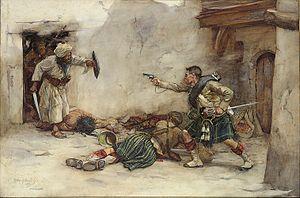
La deuxième guerre anglo-afghane opposa de 1878 à 1880 le Royaume-Uni à l’Afghanistan, nation gouvernée par Shir Ali Khan, fils de l’émir Dost Mohammed Khan de la dynastie Barakzaï. Pour la seconde fois, le Raj britannique envahit l’Afghanistan.